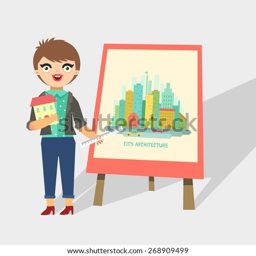
architect making a presentation about city buildings .